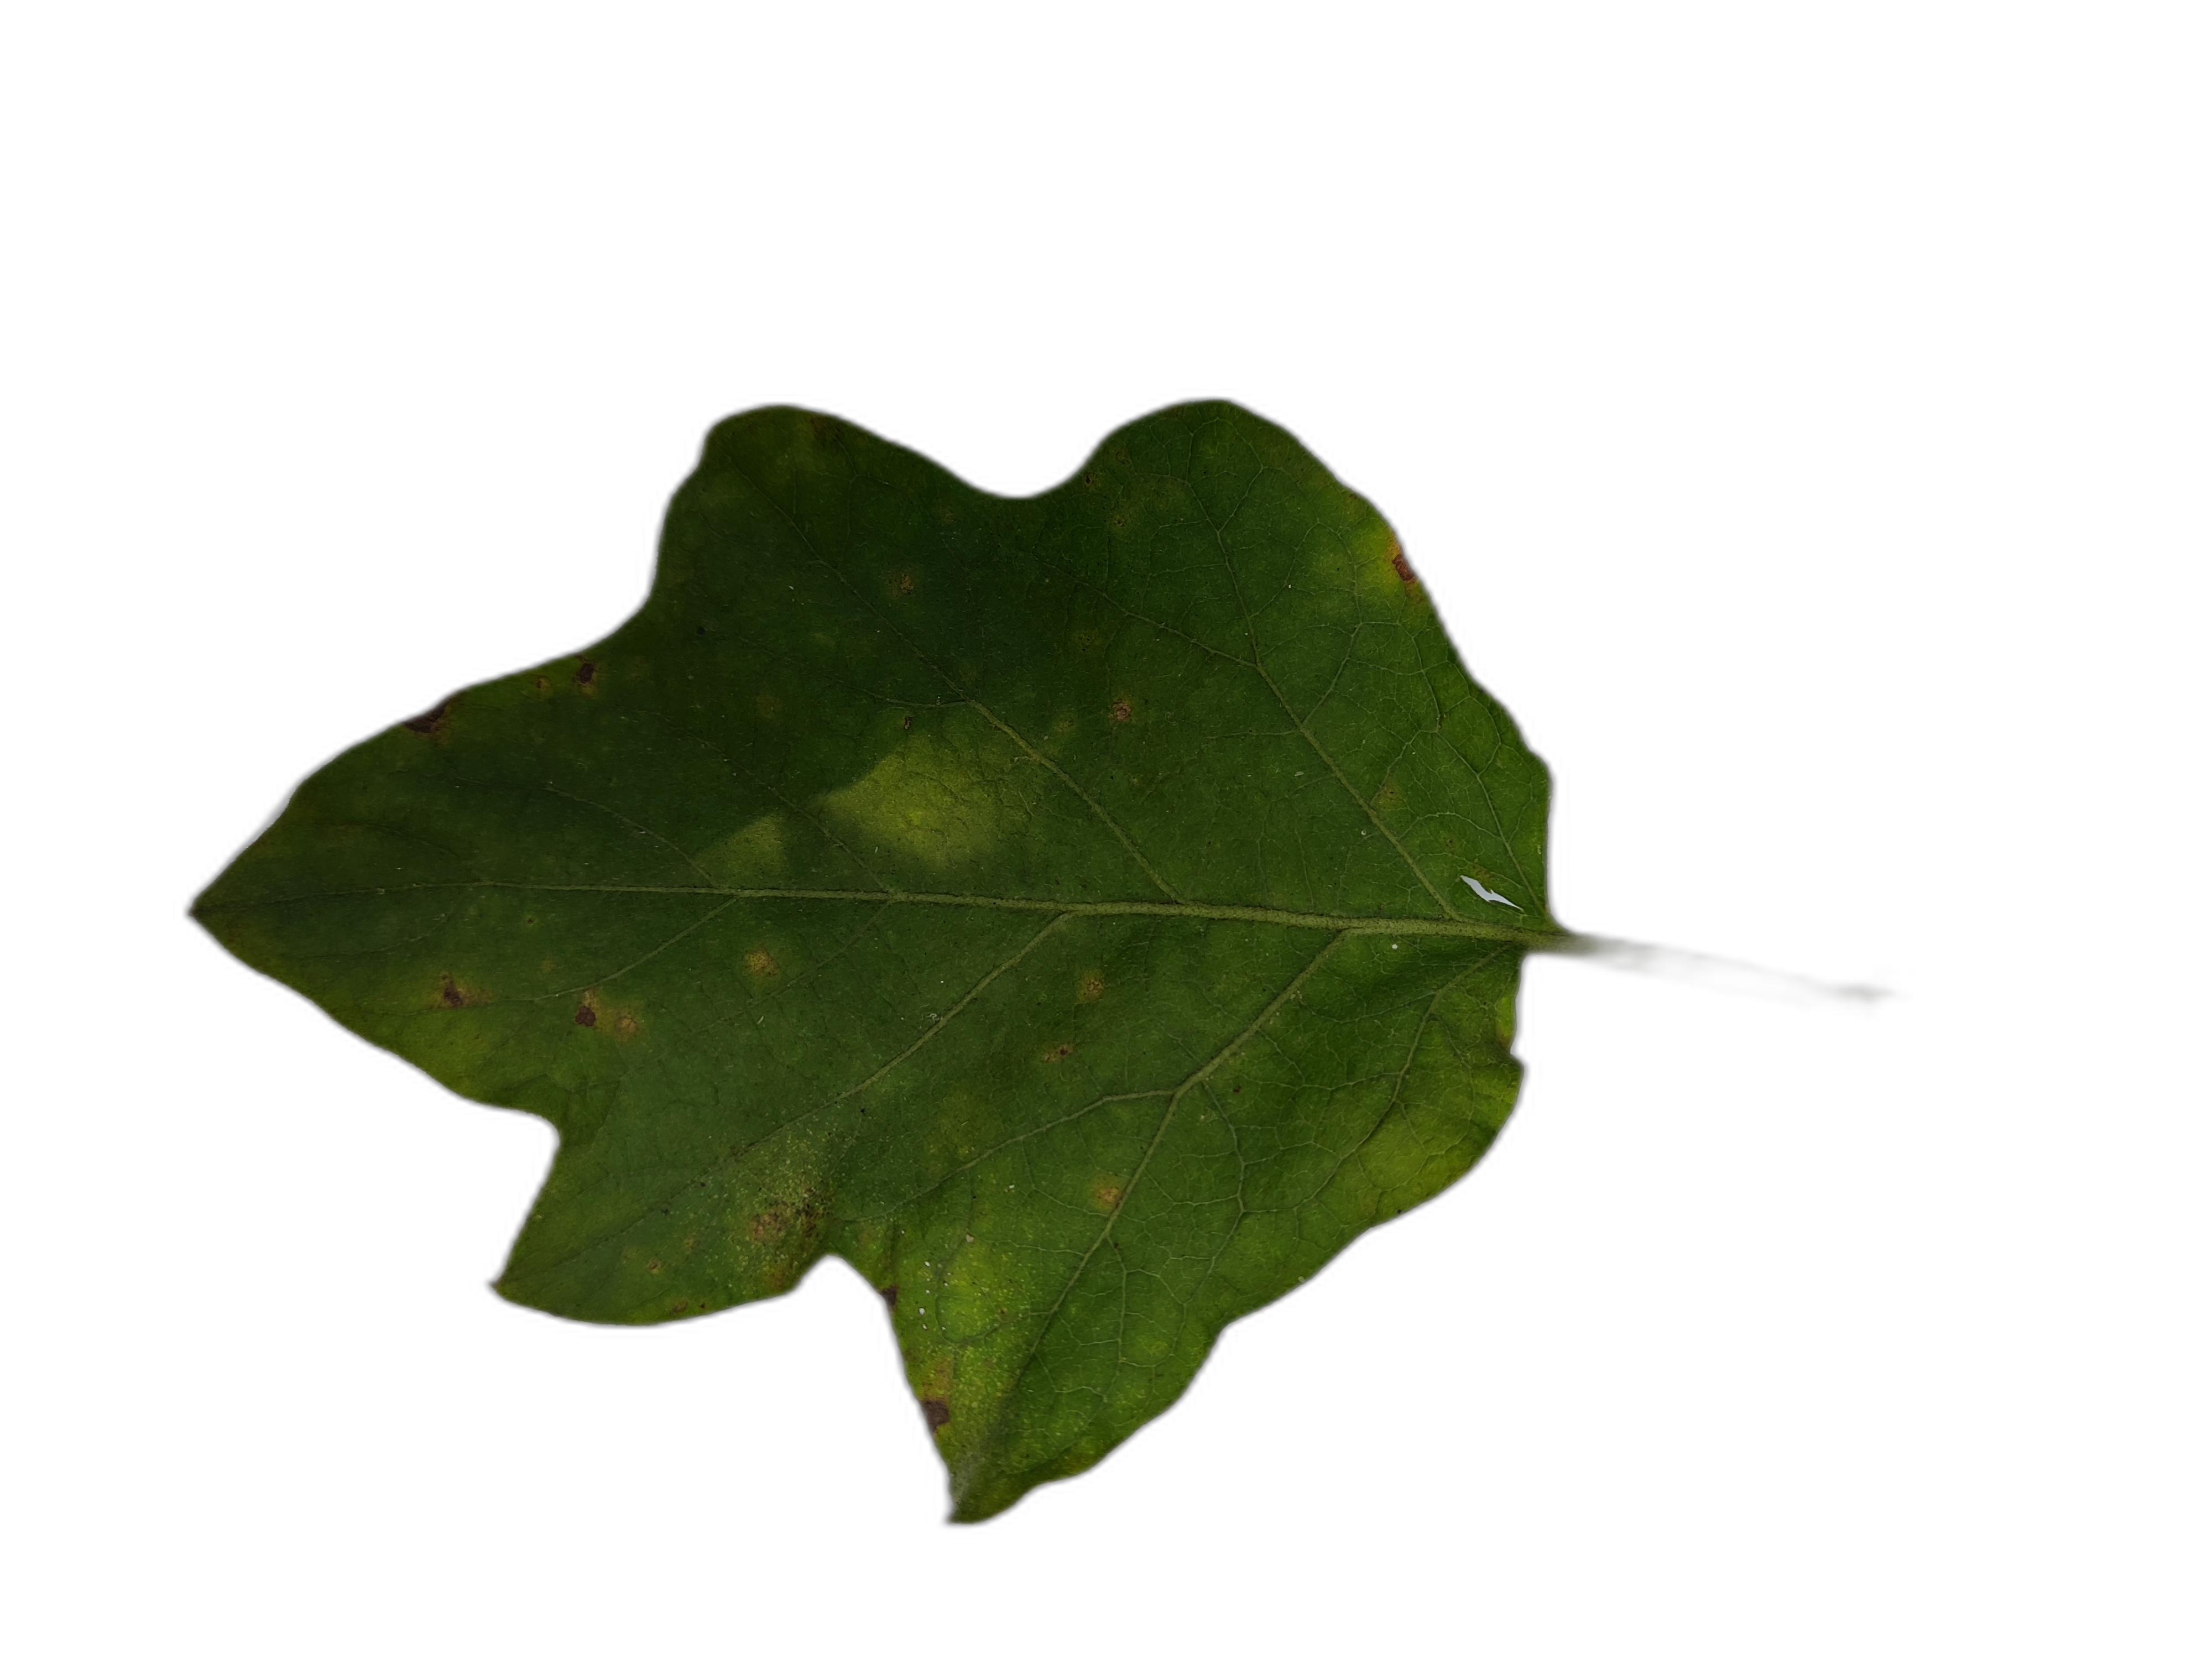
Label: Leaf Spot Disease